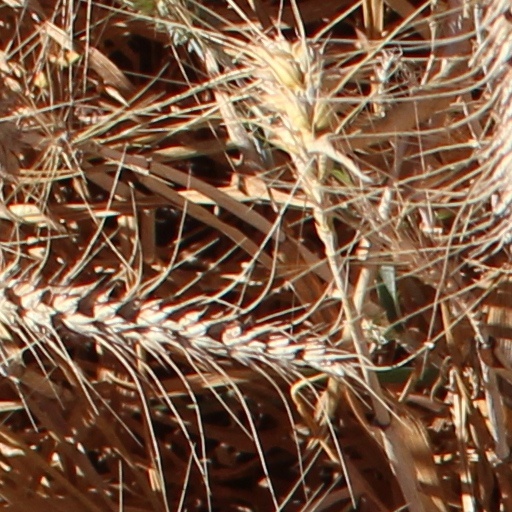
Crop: wheat